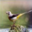
Label: bird